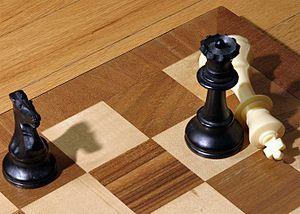
L'Homme des jeux est un roman de science-fiction de l'écrivain écossais Iain M. Banks. Cette œuvre publiée pour la première fois en 1988 peut être considérée comme un space opera.